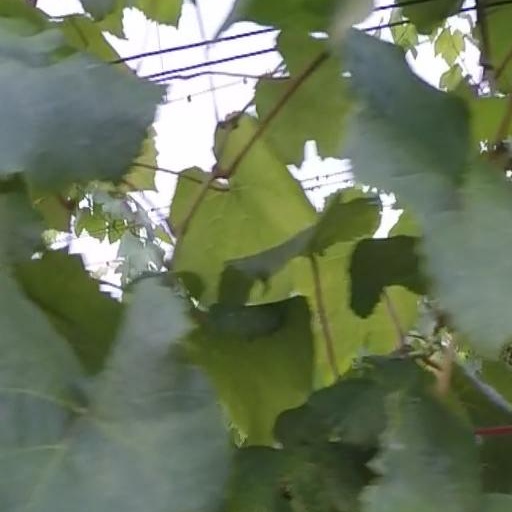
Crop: grape